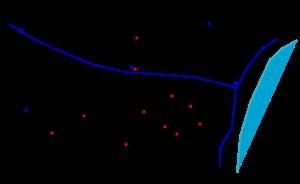
Le château de Puivert est un château dit cathare, situé sur la commune de Puivert, dans le département de l'Aude. Ce bâtiment, posé sur une colline surplombant le village et son lac, culmine à une altitude de 605 mètres. Le site se trouve dans la région du Quercorb, à 60 km au sud de Carcassonne et à 45 km à l'est de Foix.